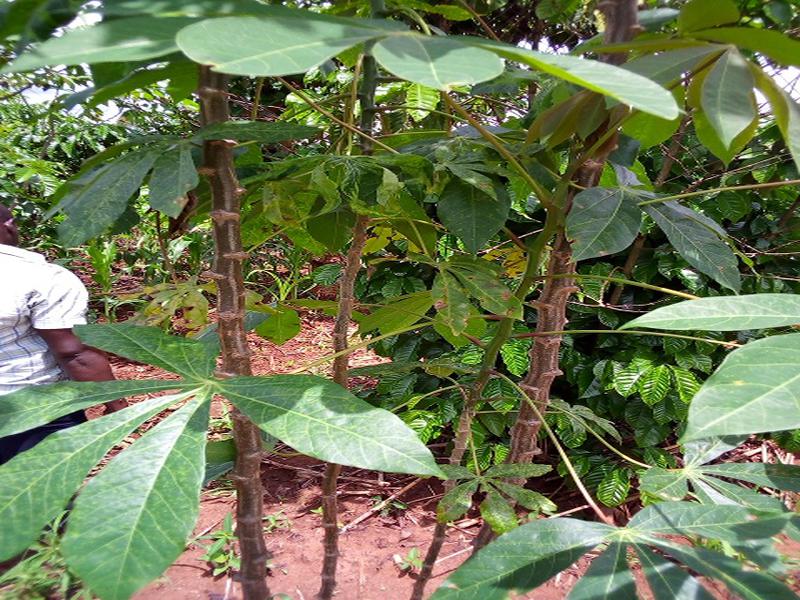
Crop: cassava
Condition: healthy